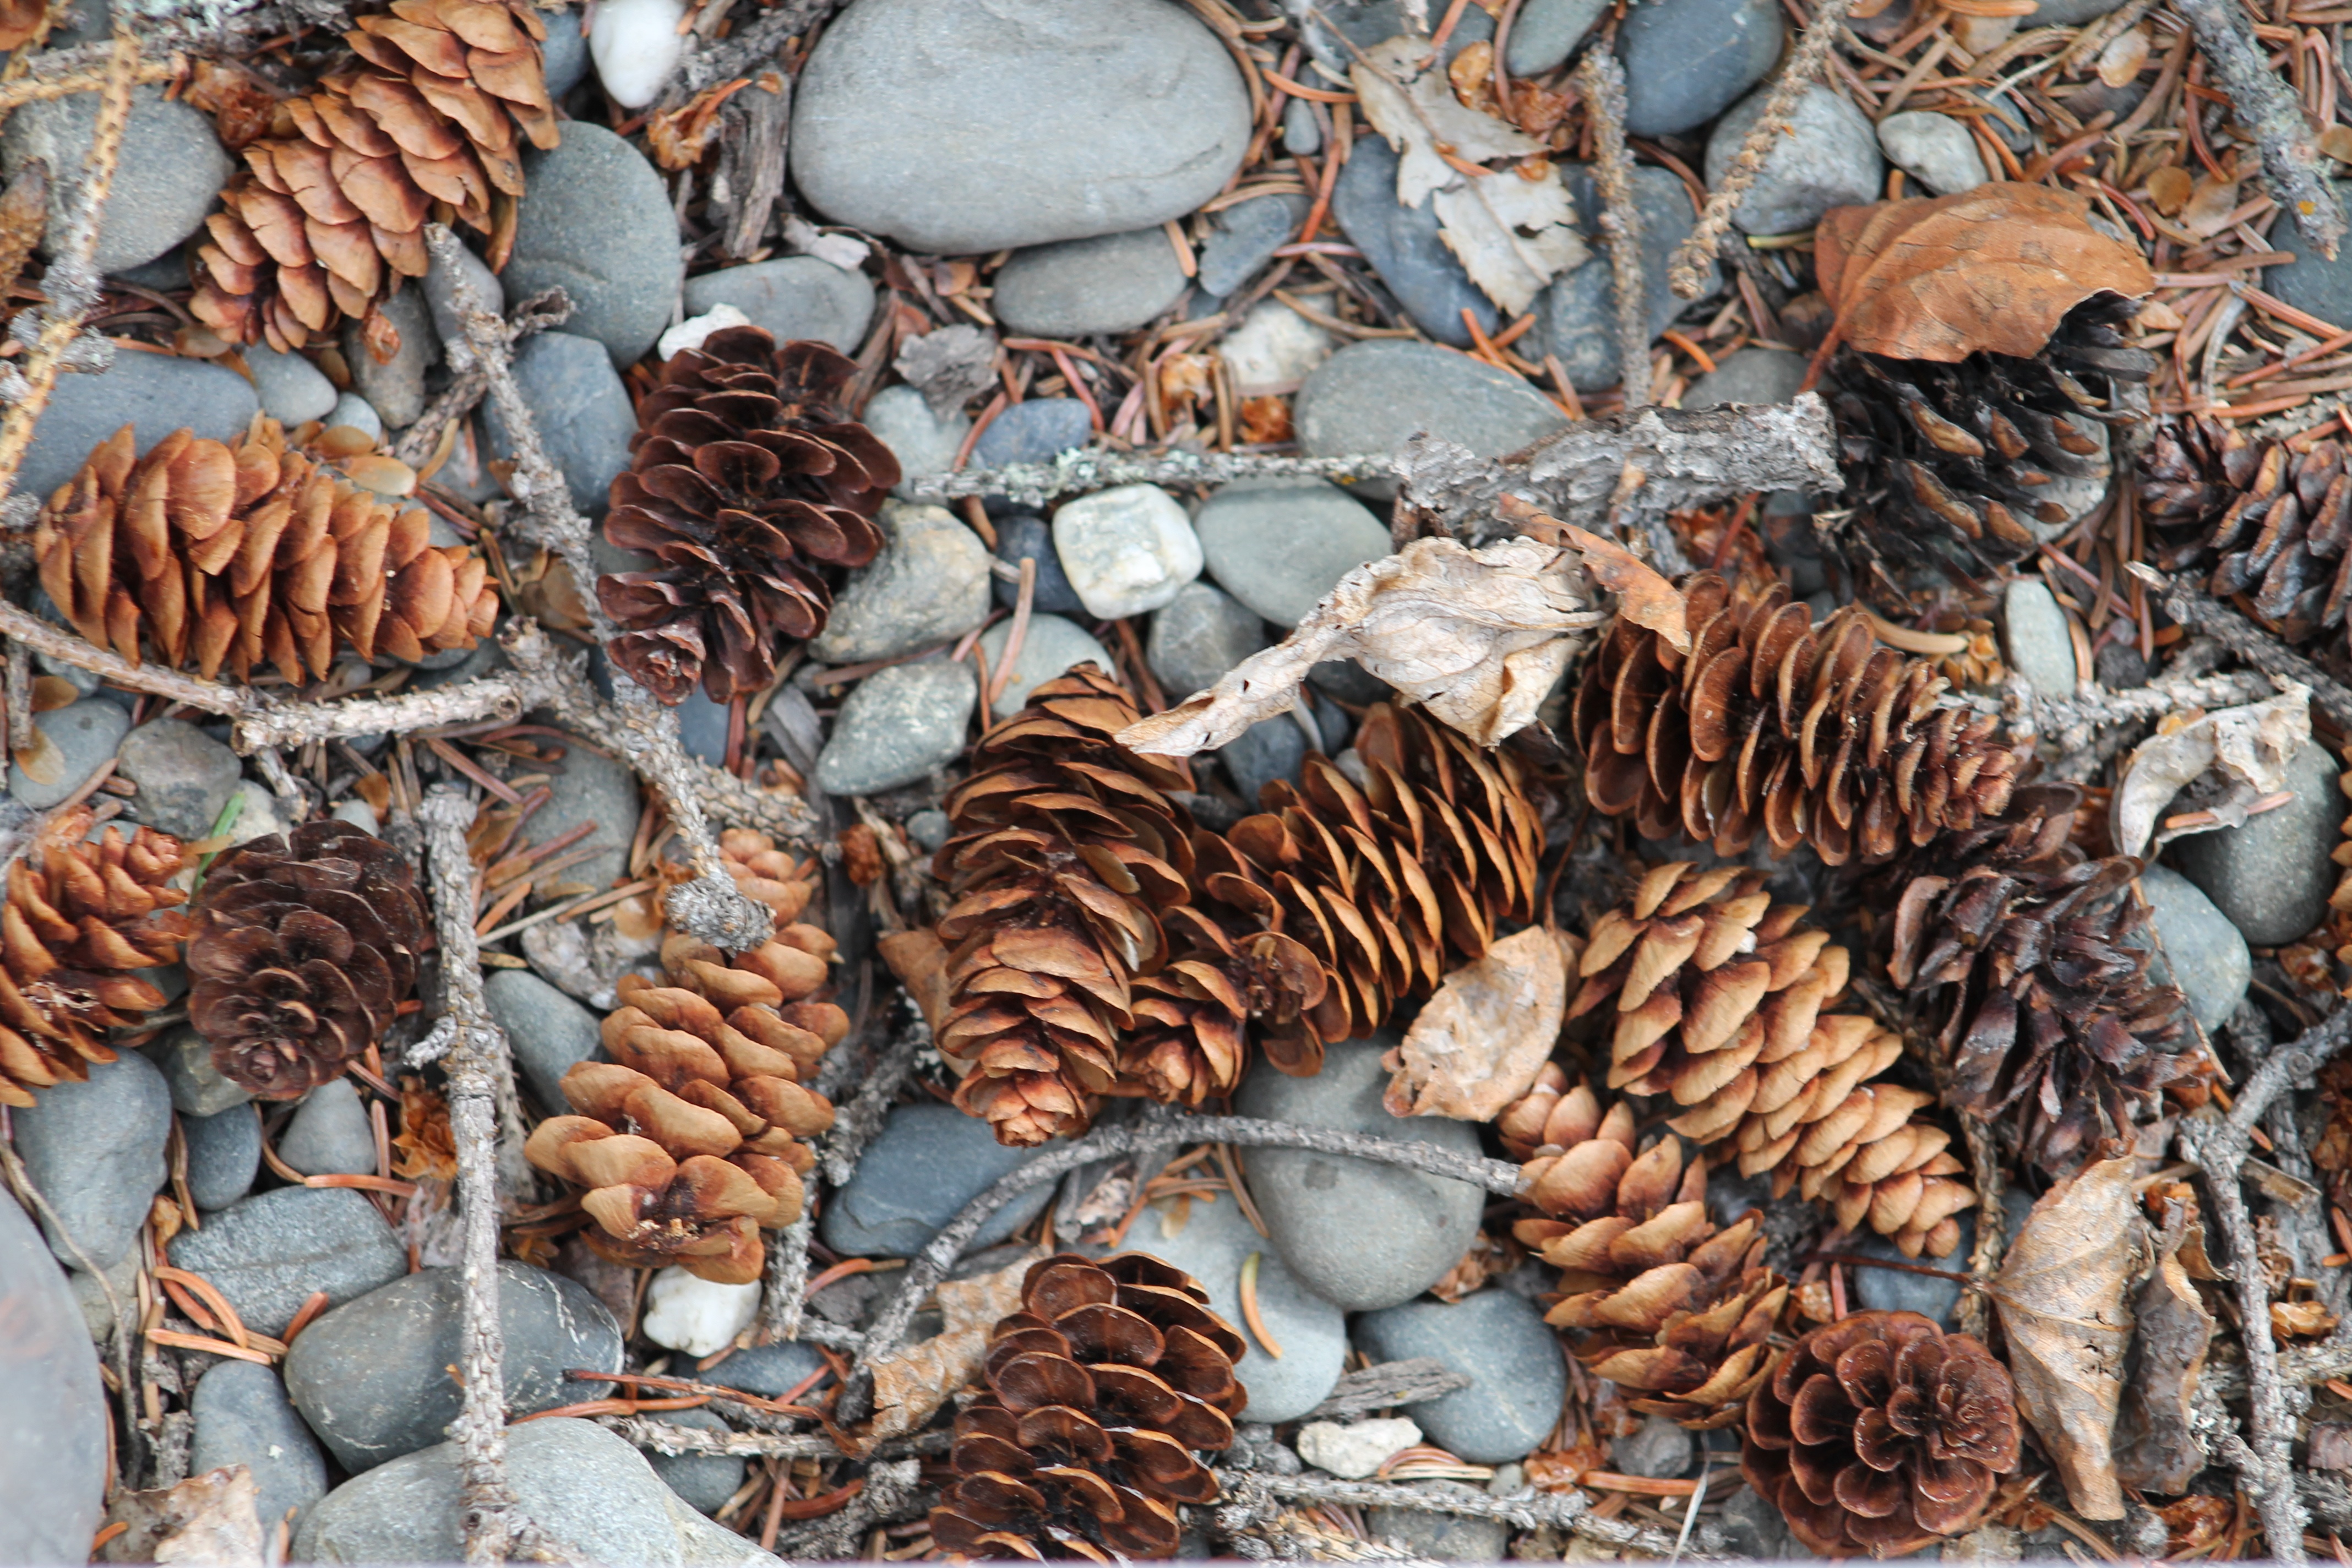
tree, wood, material, scrap, animal source foods, conifer cone